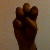
The image shows a hand gesture representing the letter 'E' in Indian Sign Language.